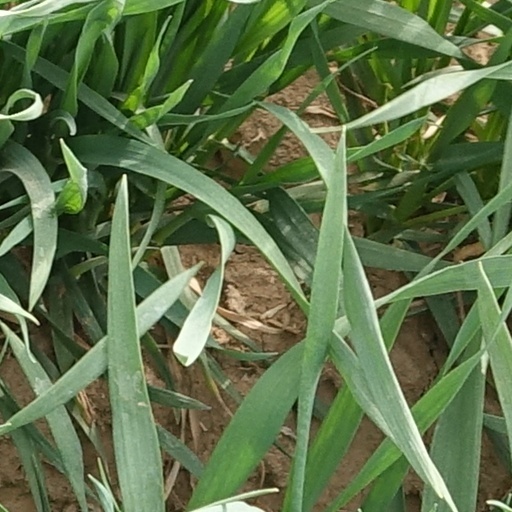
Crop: wheat